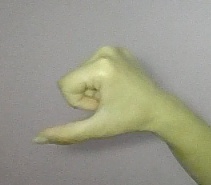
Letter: waw